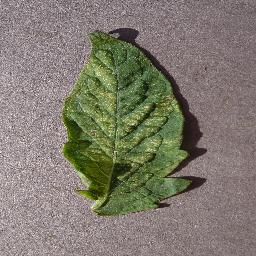
Label: Tomato___Spider_mites Two-spotted_spider_mite